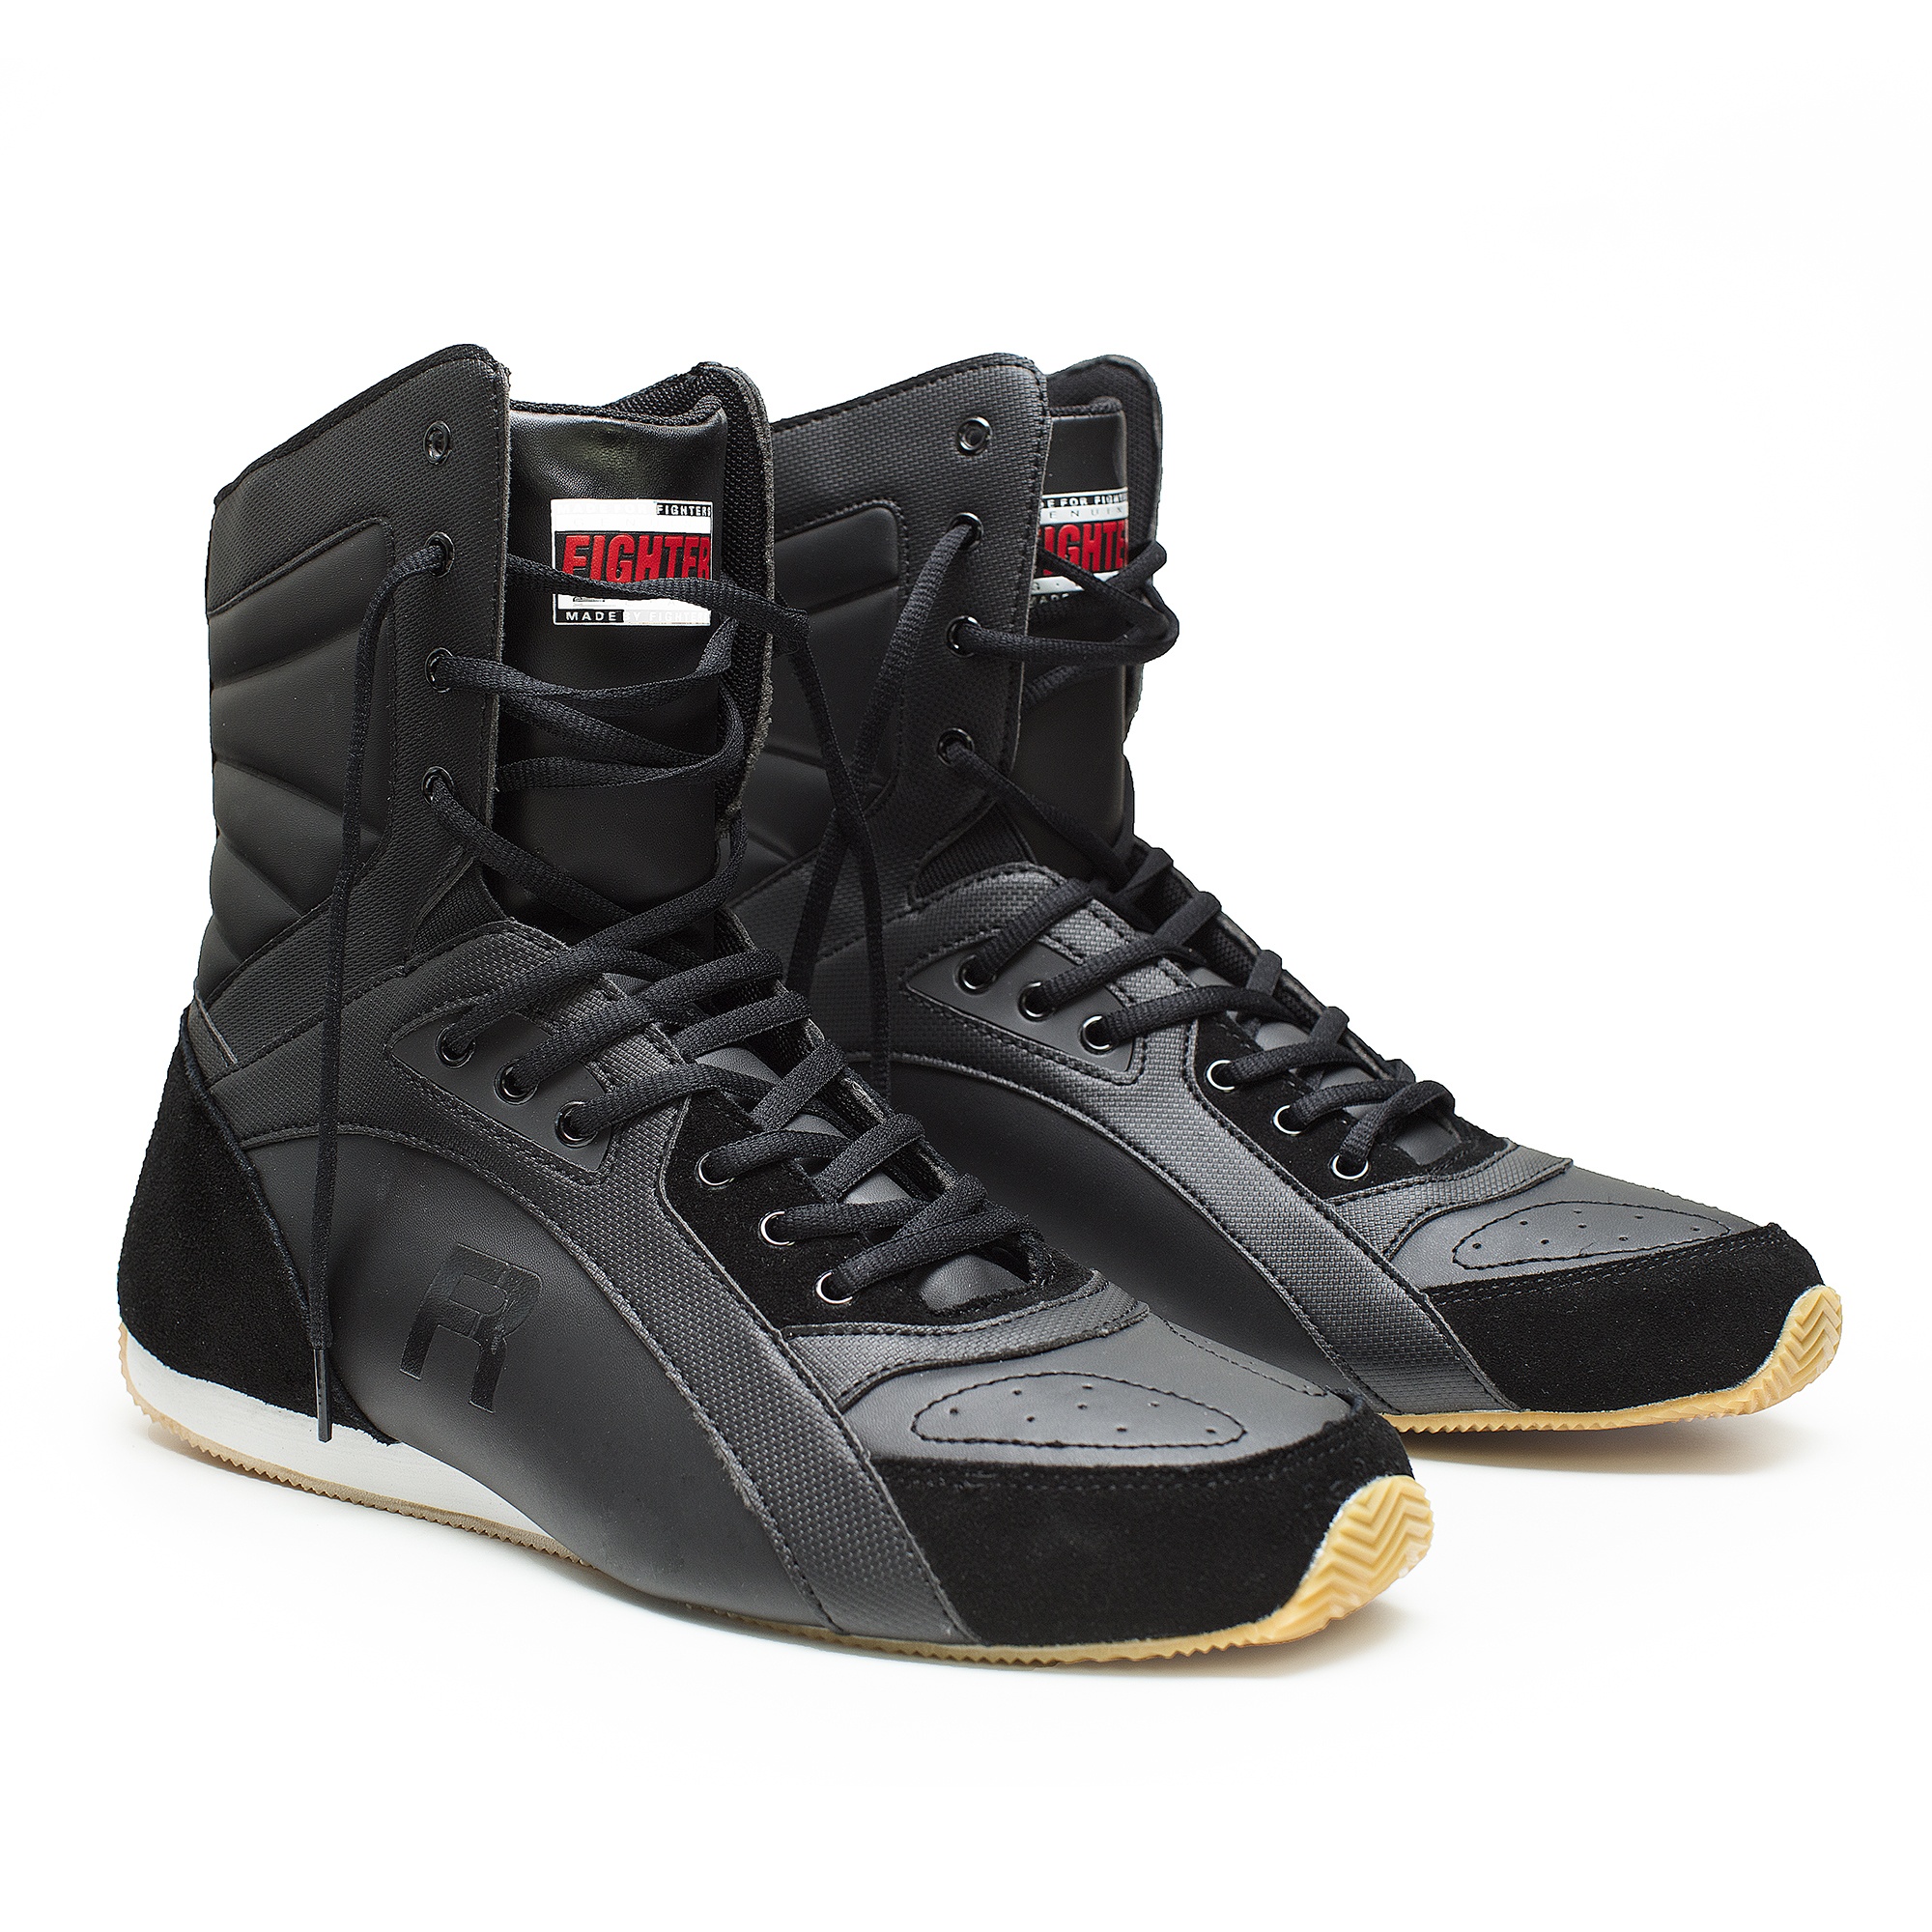
Fighter Boksesko black Thunder
En moderne boksesko med de siste teknologiske løsninger kledt i de enkle, rene designlinjene fra boksingens gullalder. Lette og tettsittende, og bidrar til at du både flytter bena raskt samt har god kontakt med underlaget i alle deler av treningen. Tekniske spesifikasjoner: Yttersåle : TPU Mellomsåle : EVA Overlær : 0.9mm microfiber Forsterkninger : semsket og PU
Brand: Fighter
Category: Sporting Goods > Athletics > Boxing & Martial Arts